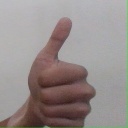
अक्षर: थ